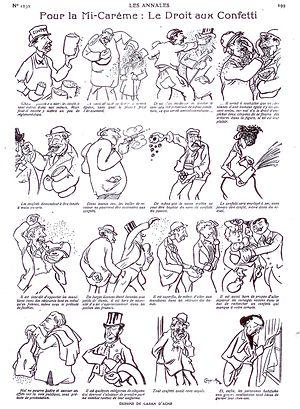
Planche de dessins humoristiques de Caran d'Ache à propos des confettis.
Les confettis sont des projectiles inoffensifs et festifs qu'on lance au moment de certaines fêtes et tout particulièrement durant le carnaval.